Tessah Andrianjafitrimo

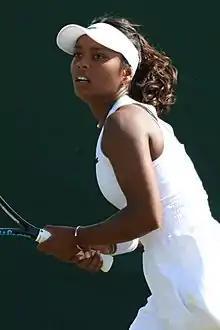
Andrianjafitrimo at the 2022 Wimbledon Championships

Tessah Andrianjafitrimo (born 11 October 1998) is a French professional tennis player of Malagasy descent. She was born in Montpellier, France.